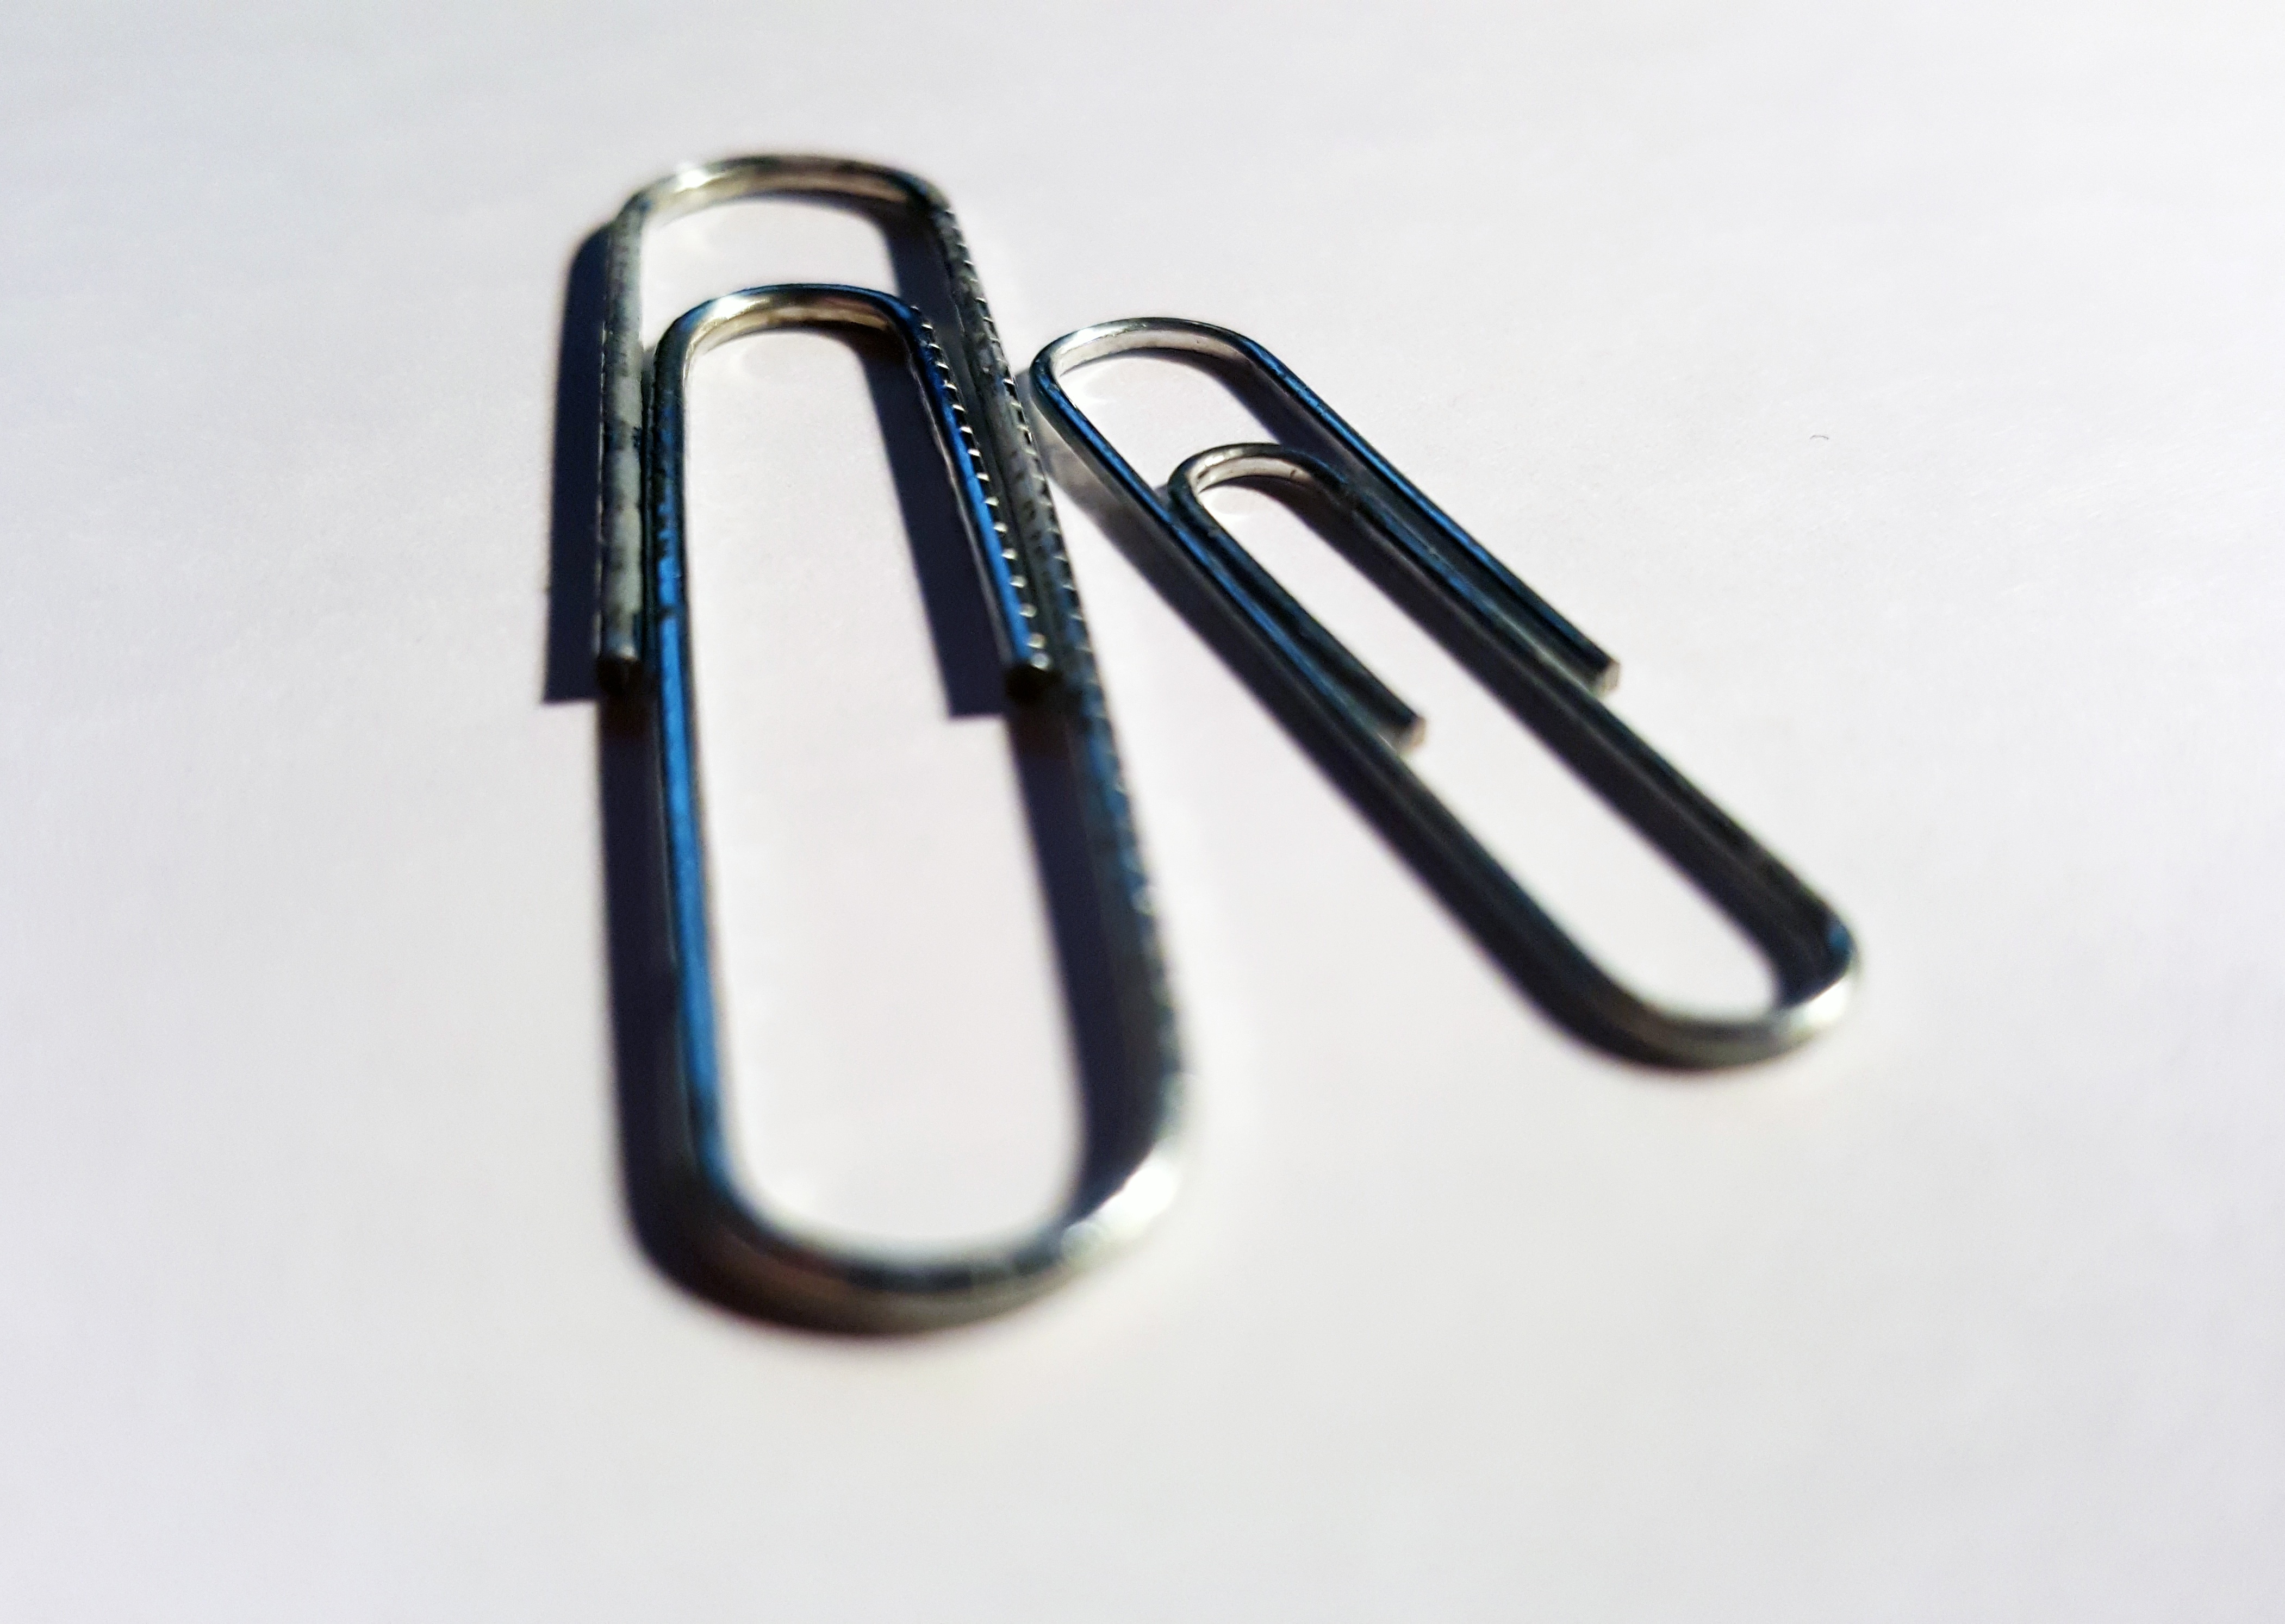
hand, font, glasses, vision care